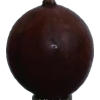
Label: gooseberry